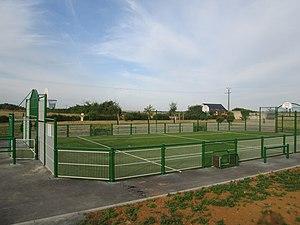
Citystade de Neuvillalais.
Neuvillalais est une commune française située dans le département de la Sarthe en région Pays de la Loire, peuplée de 590 habitants.